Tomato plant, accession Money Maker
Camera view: vertical (180 deg); turntable rotation: 60 degrees
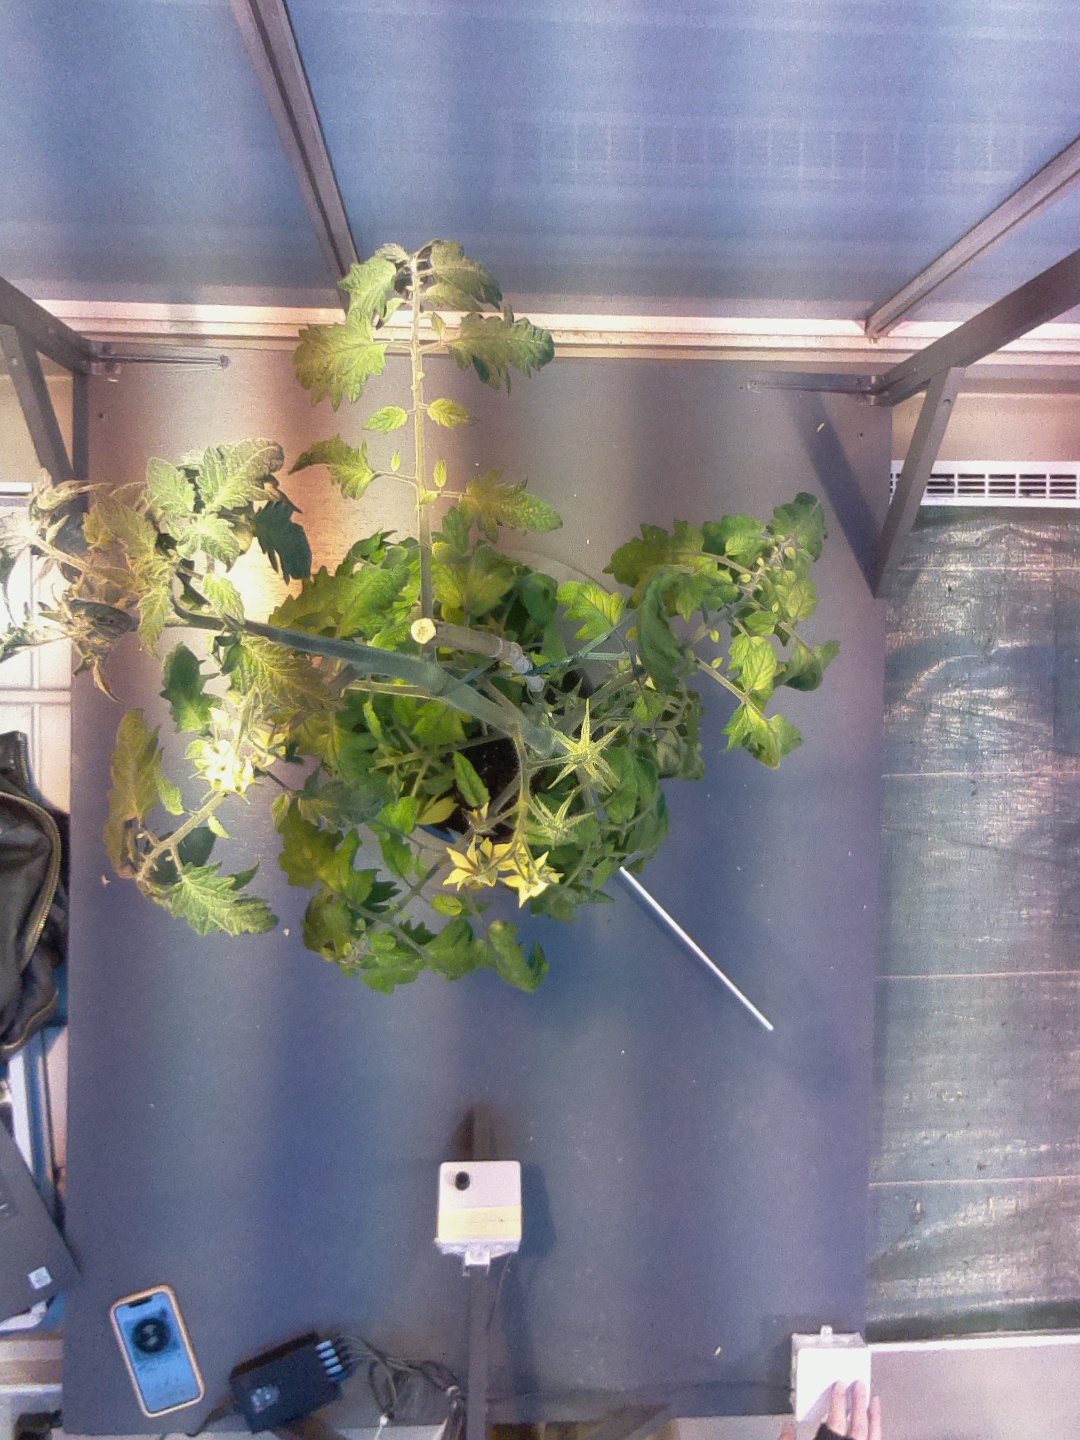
BBCH growth stage 71: 10%-20% of final fruit size